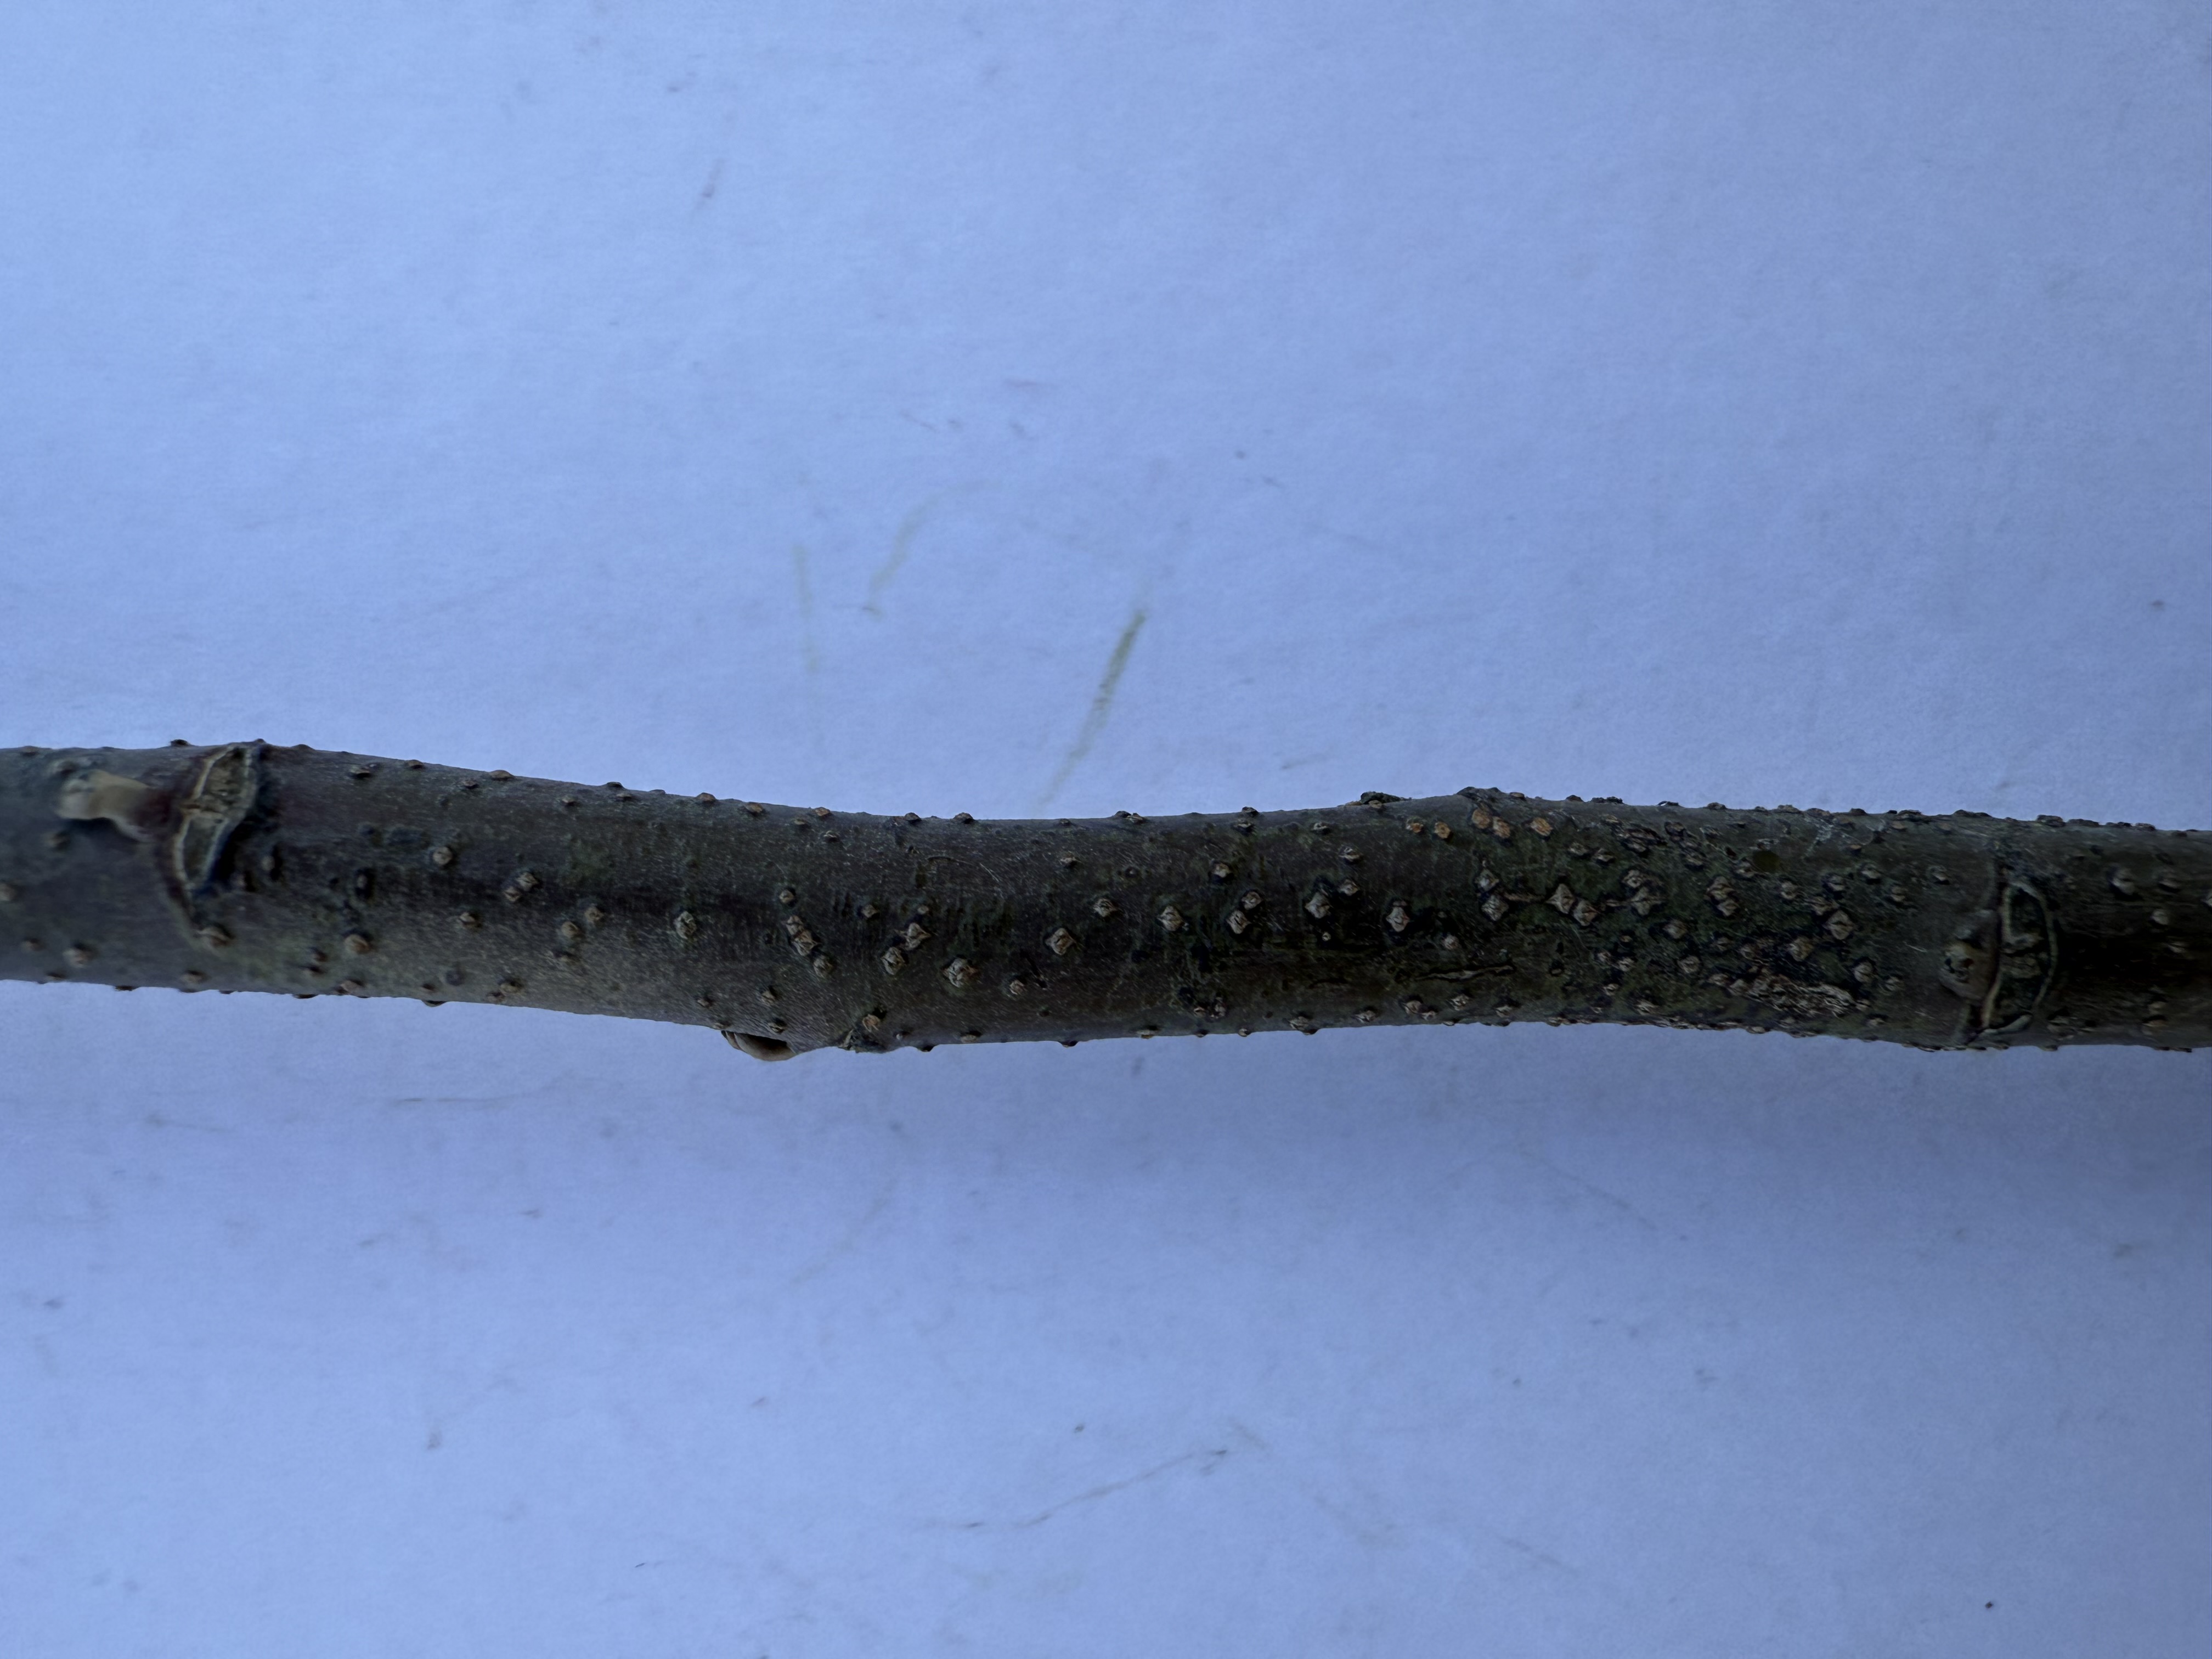
Variety: Carob